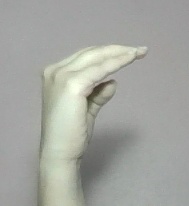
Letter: jeem